Nelson Saúte

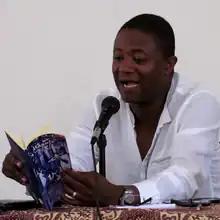
Nelson Saúte, "Maputo Blues"

Nelson Saúte (Maputo, 26 February 1967) is a writer and Communication Sciences professor from Mozambique.